Chilembwe uprising

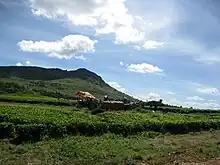
Modern-day view of a tea plantation at Mlanje

The major action of the Chilembwe uprising involved an attack on the Bruce plantation at Magomero. The plantation spanned about and grew both cotton and tobacco. Around 5,000 locals worked on it as part of their "thangata" obligations. The plantation had a reputation locally for the poor treatment of its workers and for the brutality of its managers, who closed local schools, beat their workers and paid them less than had been promised. Their burning of Chilembwe's church in November 1913 created a personal animosity with the rebel leadership. The insurgents launched two roughly concurrent attacks—one group targeted Magomero, the plantation headquarters and home of the main manager William Jervis Livingstone and a few other white staff, while a second assaulted the plantation-owned village of Mwanje, where there were two white households.